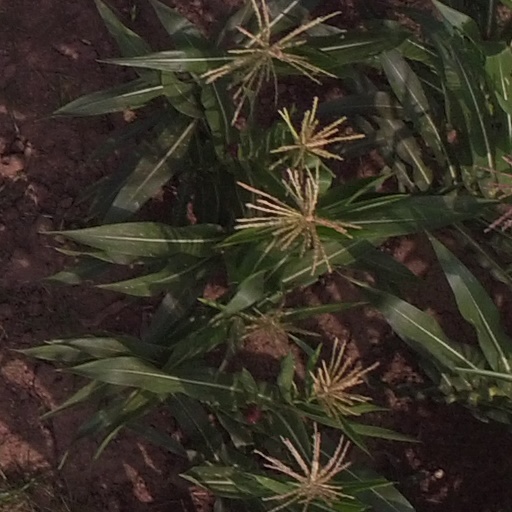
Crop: maize; corn